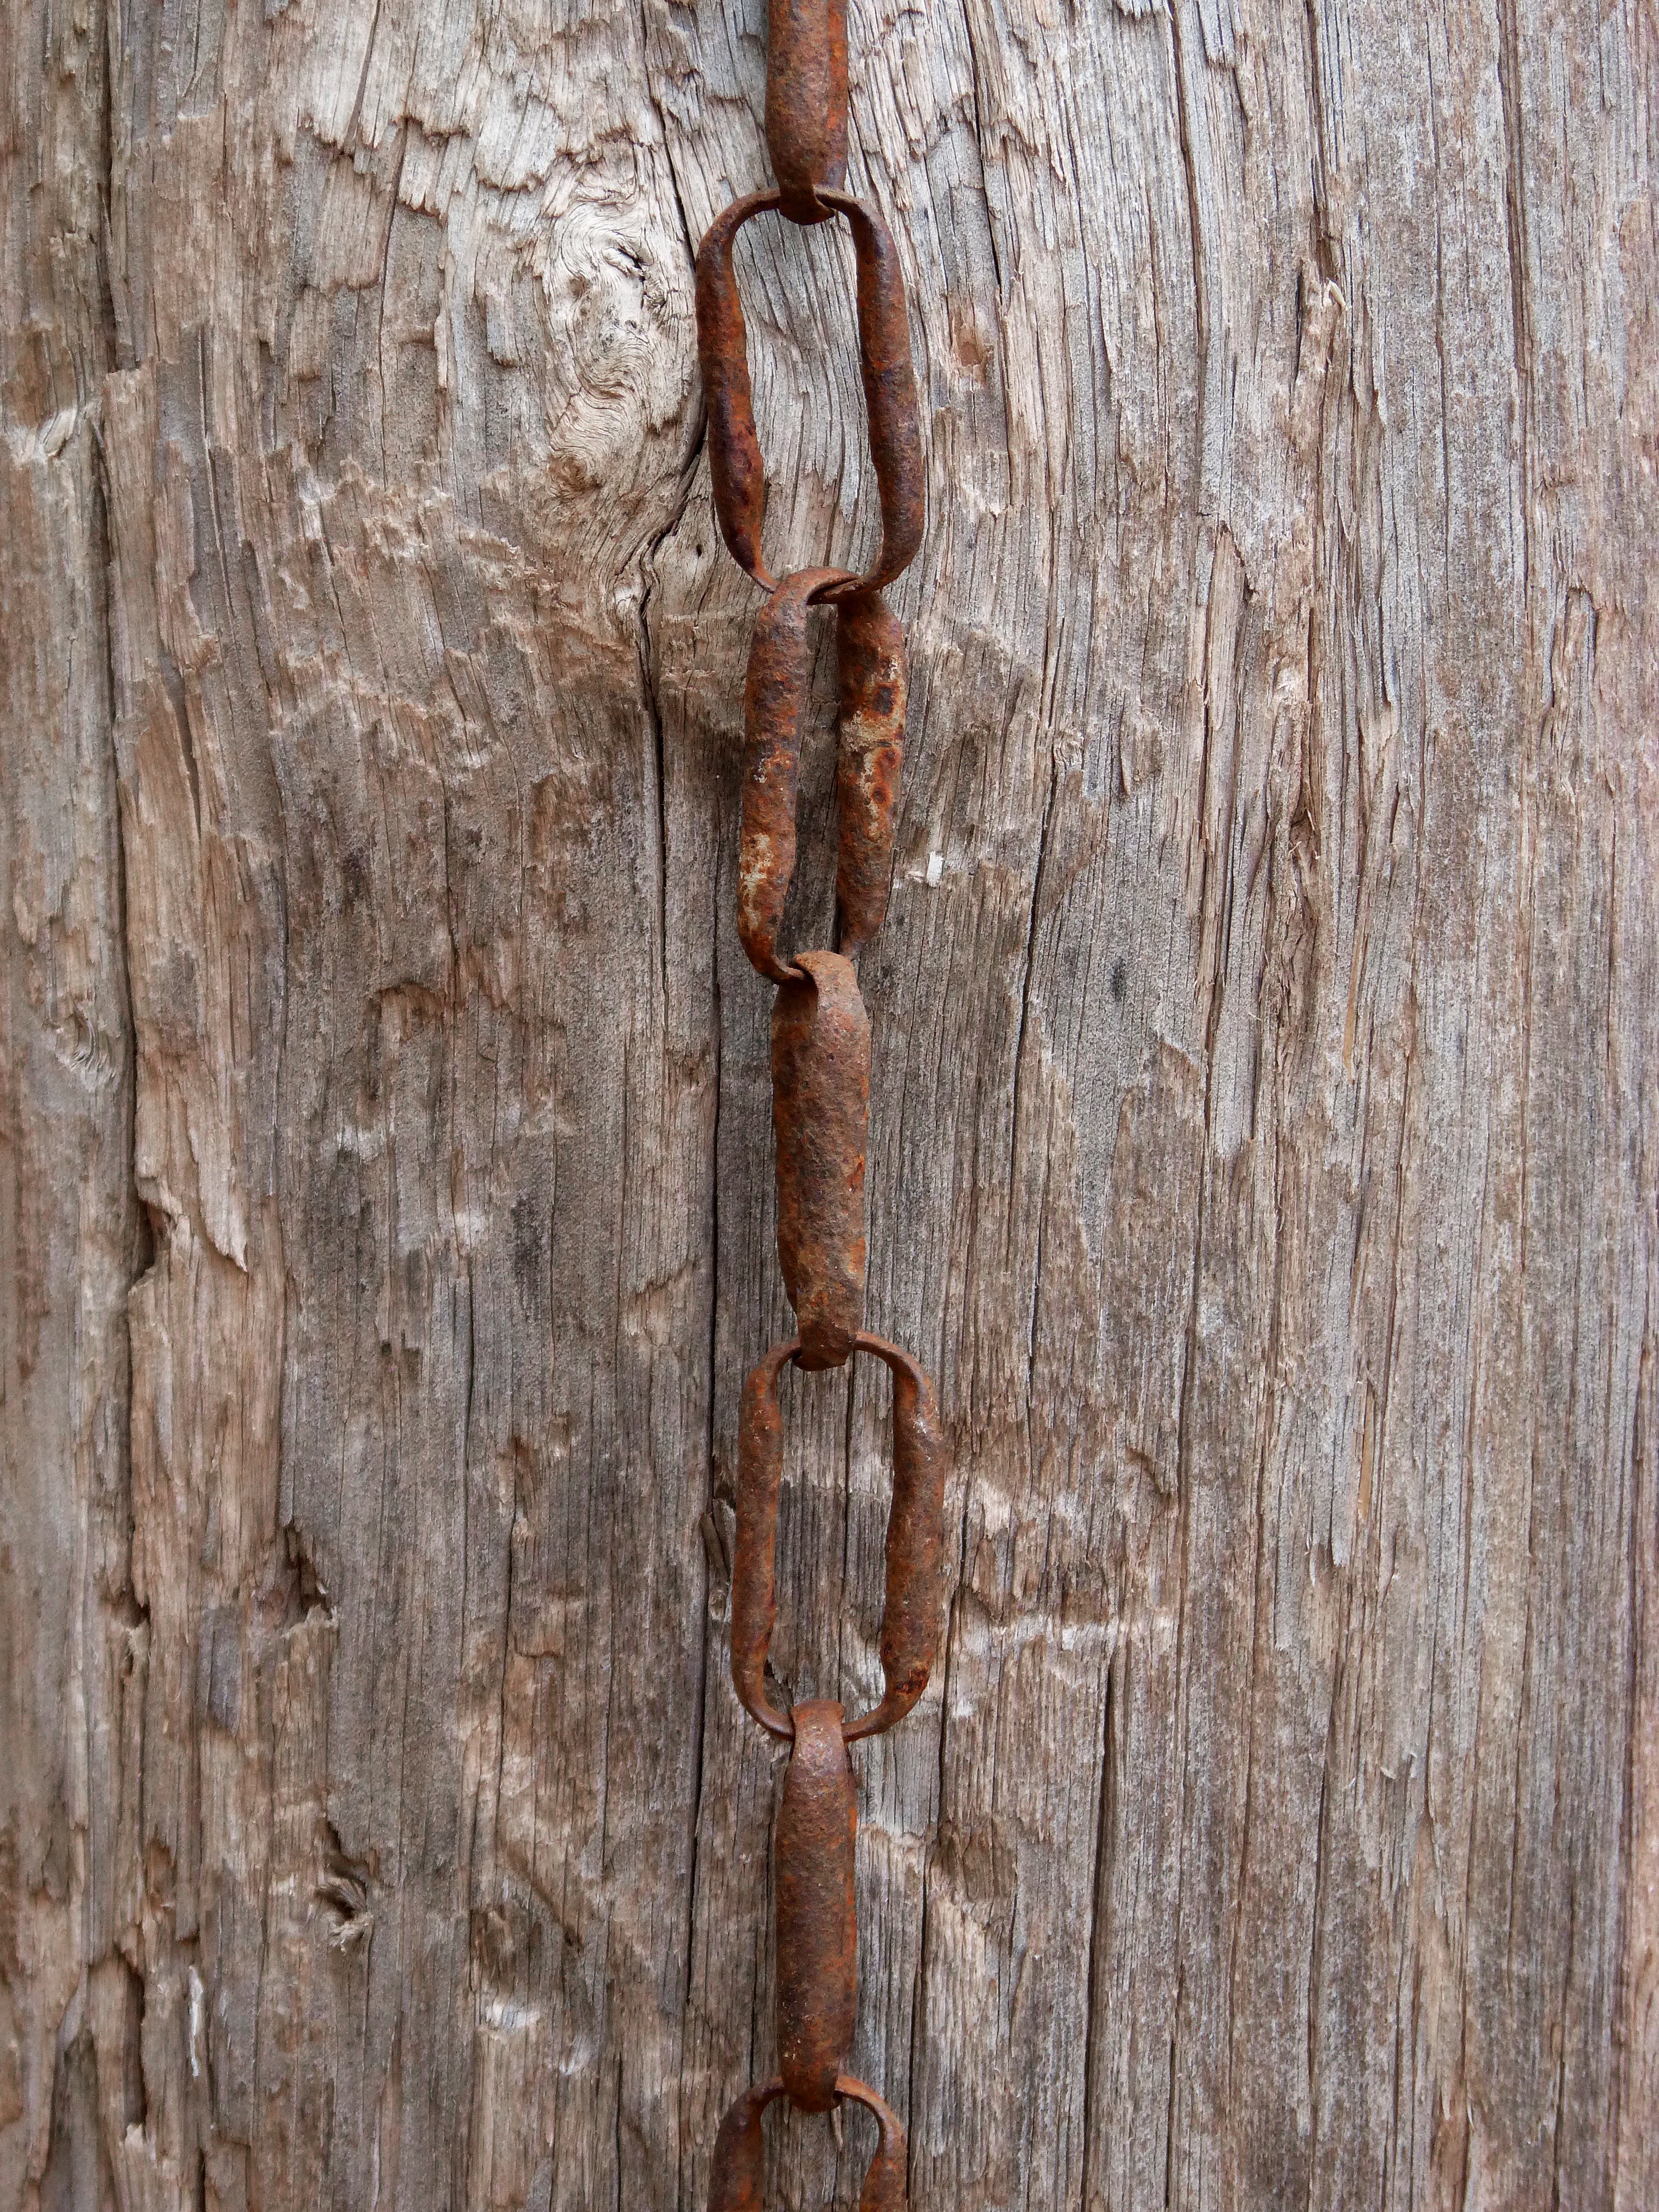
tree, branch, wood, texture, string, trunk, old, link, twig, iron, carving, links, woody plant